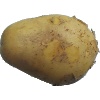
Label: Potato White 1